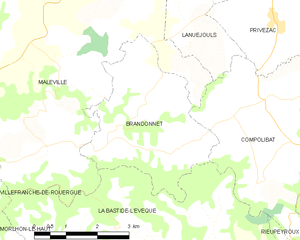
Brandonnet est une commune française située dans le département de l'Aveyron en région Occitanie.